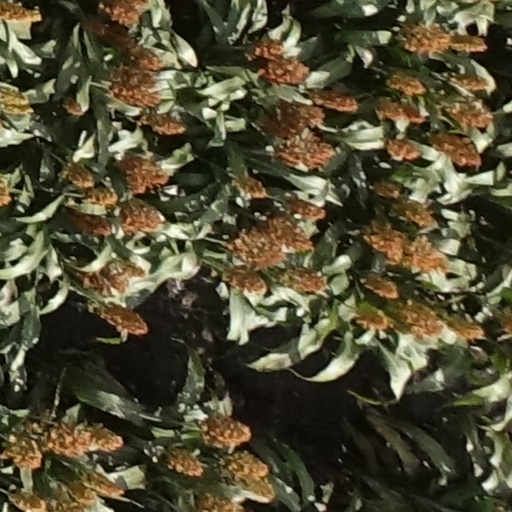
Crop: sorghum